Describe the emotion expressed in this image:  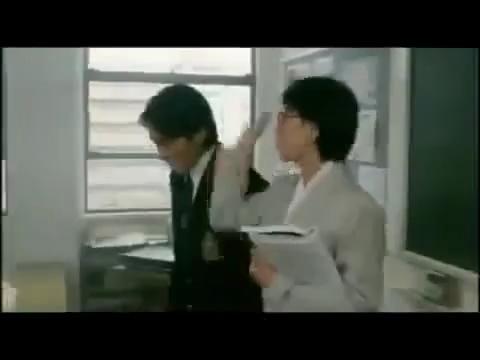
This person displays Pain, valence and arousal with low intensity.